Chaos: Making a New Science

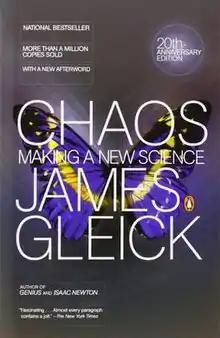
20th-anniversary edition

Chaos: Making a New Science is a debut non-fiction book by James Gleick that initially introduced the principles and early development of the chaos theory to the public. It was a finalist for the National Book Award and the Pulitzer Prize in 1987, and was shortlisted for the Science Book Prize in 1989. The book was published on October 29, 1987 by Viking Books.